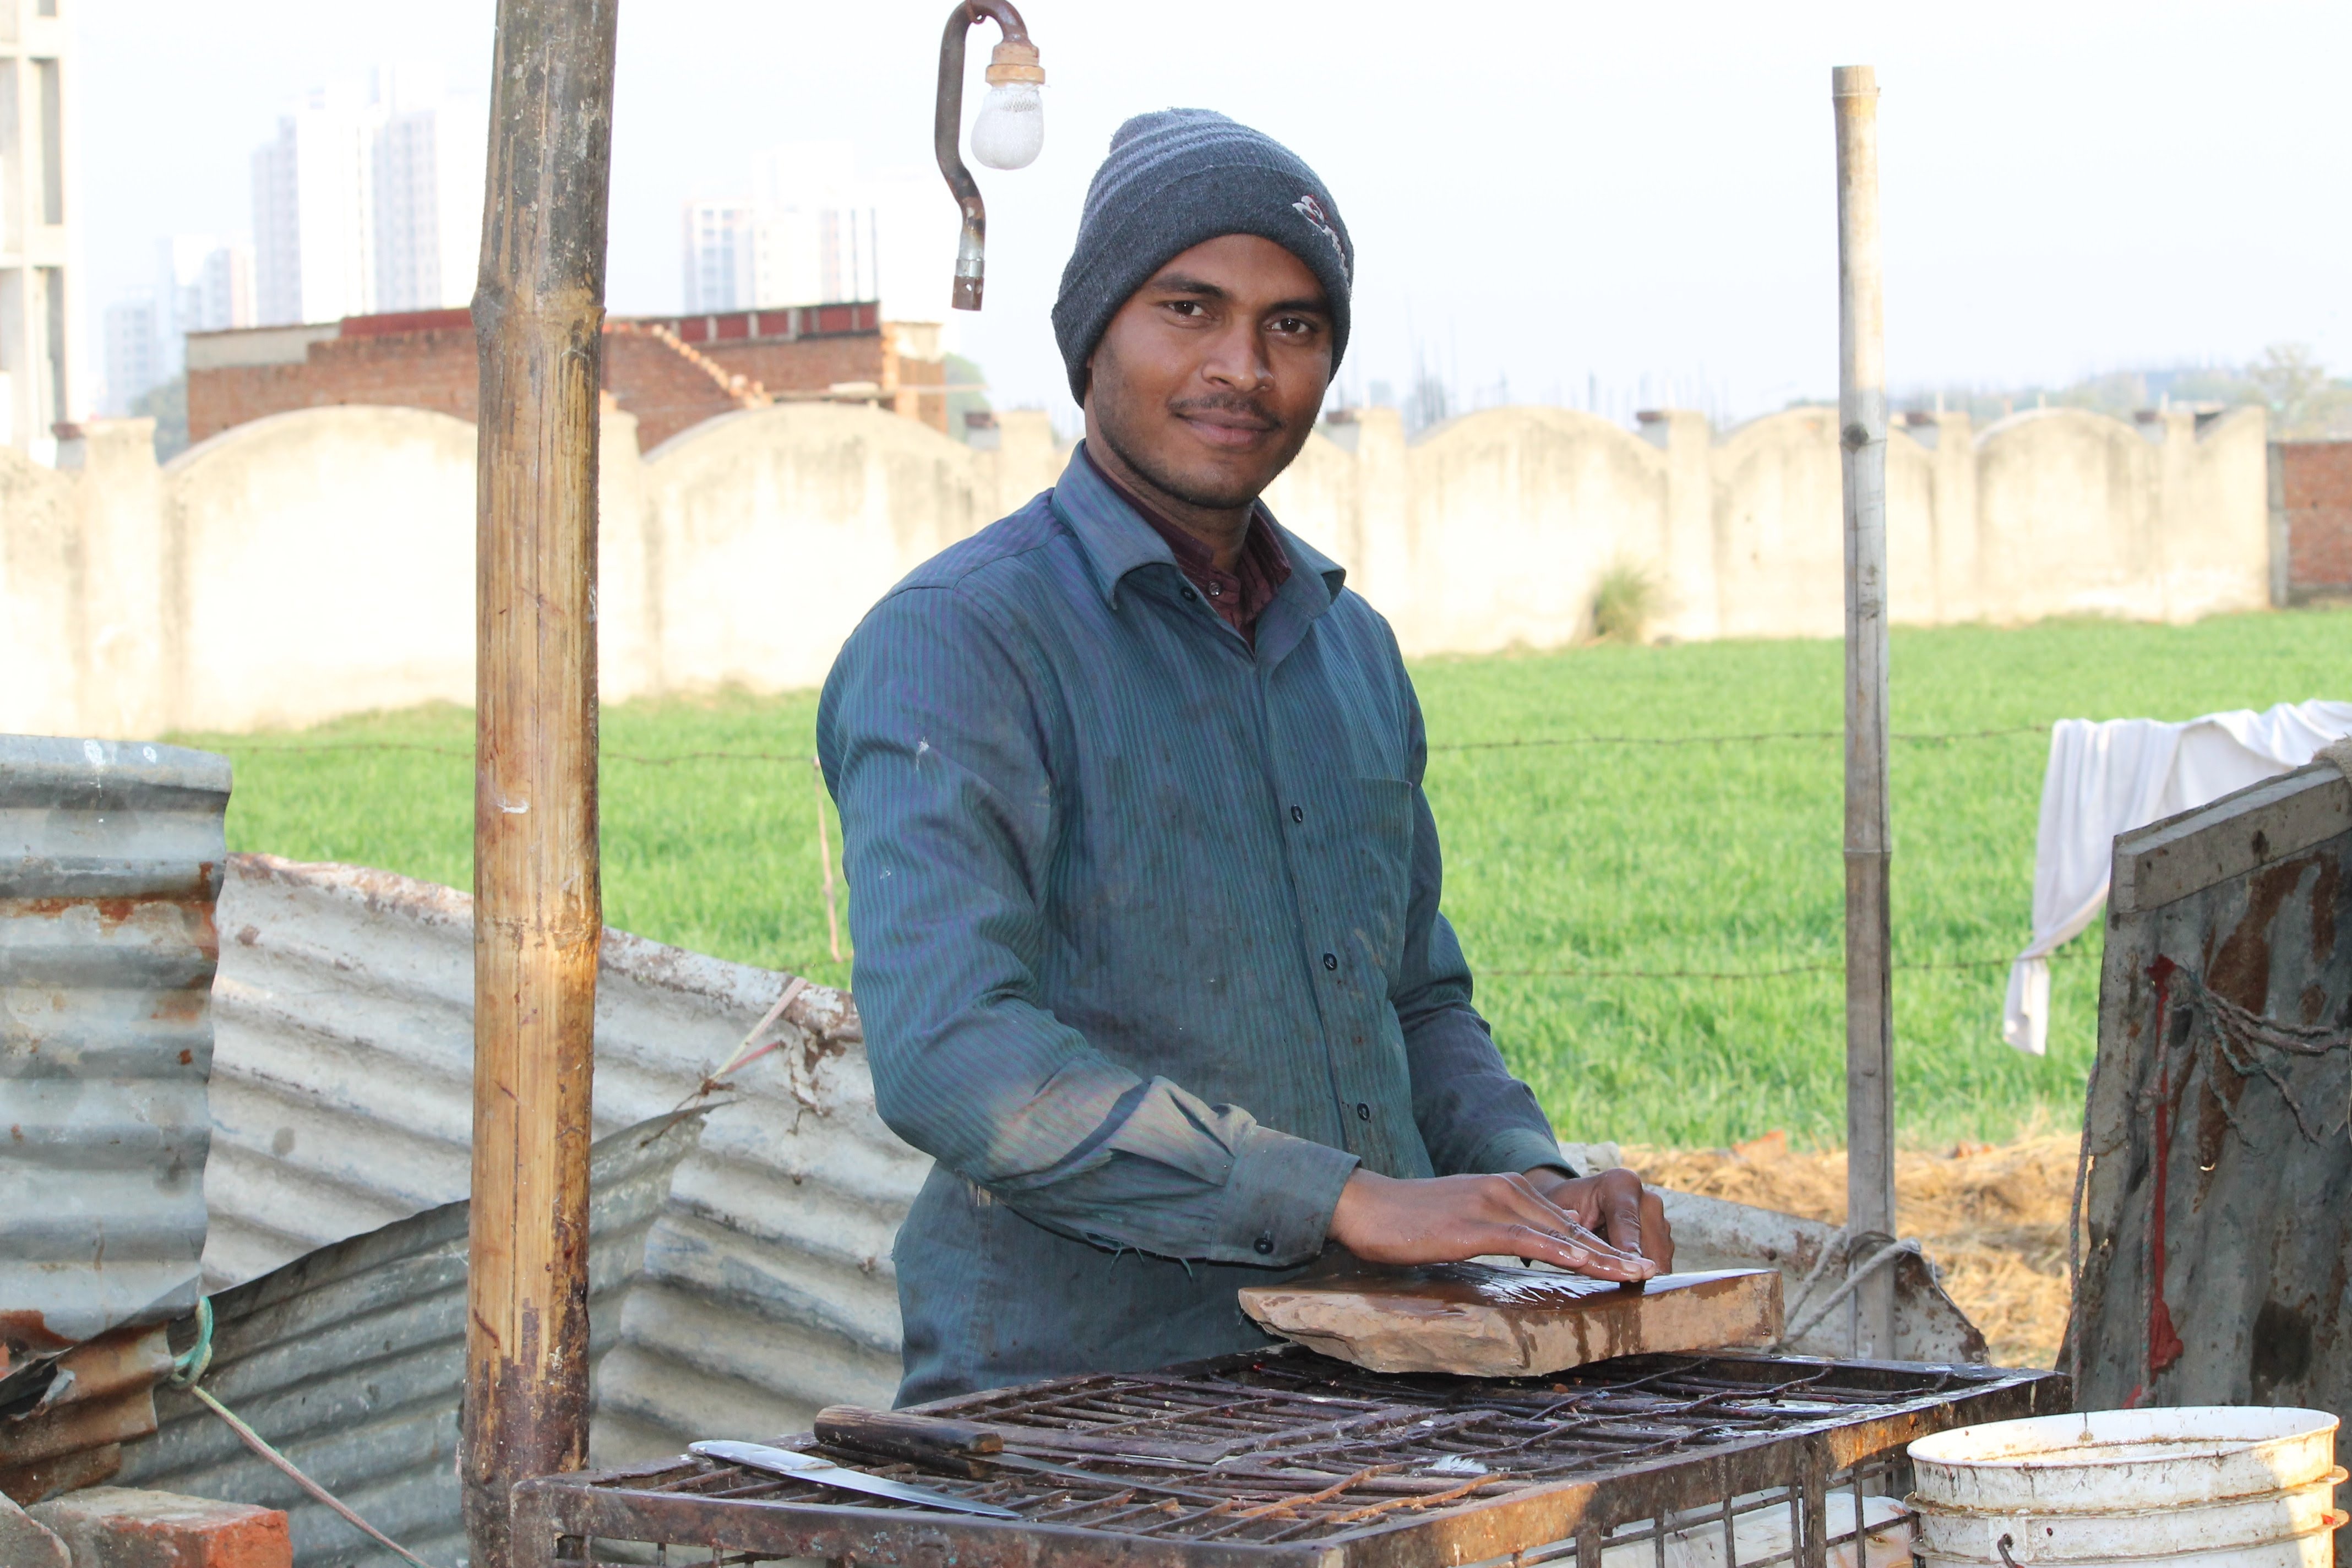
man, wood, meat, raw, butcher, butchering, bricklayer